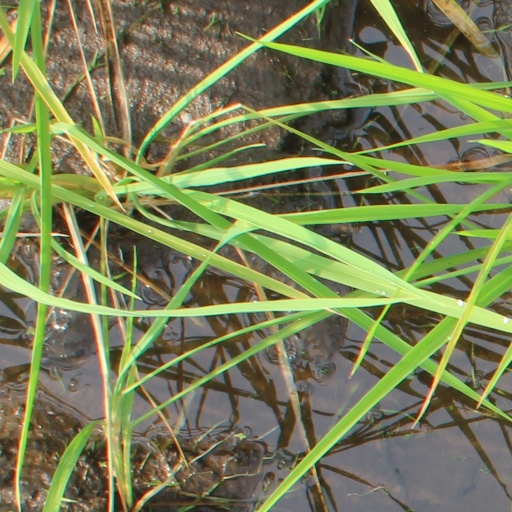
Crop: rice